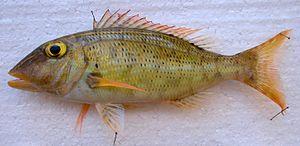
Calydiscoides est un genre de monogènes Monopisthocotylea de la famille des Diplectanidae.
Lethrinus est un genre de poissons de la famille des Lethrinidae. Les poissons de ce genre sont couramment appelés capitaine.